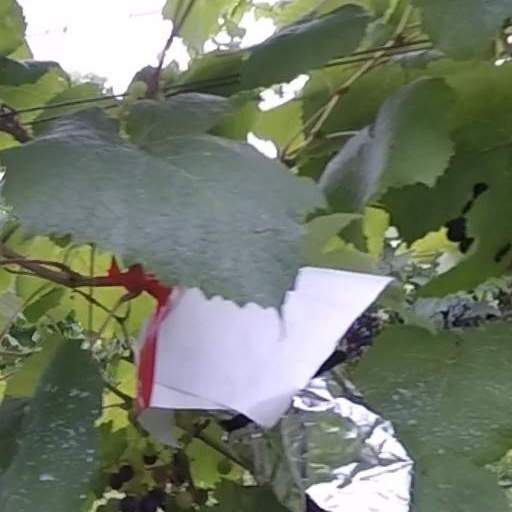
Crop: grape